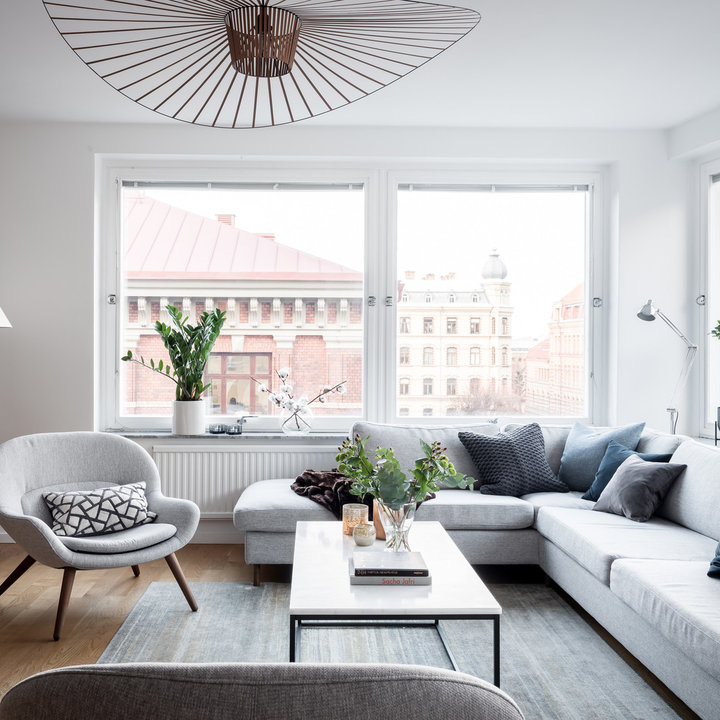
Style: Scandinavian